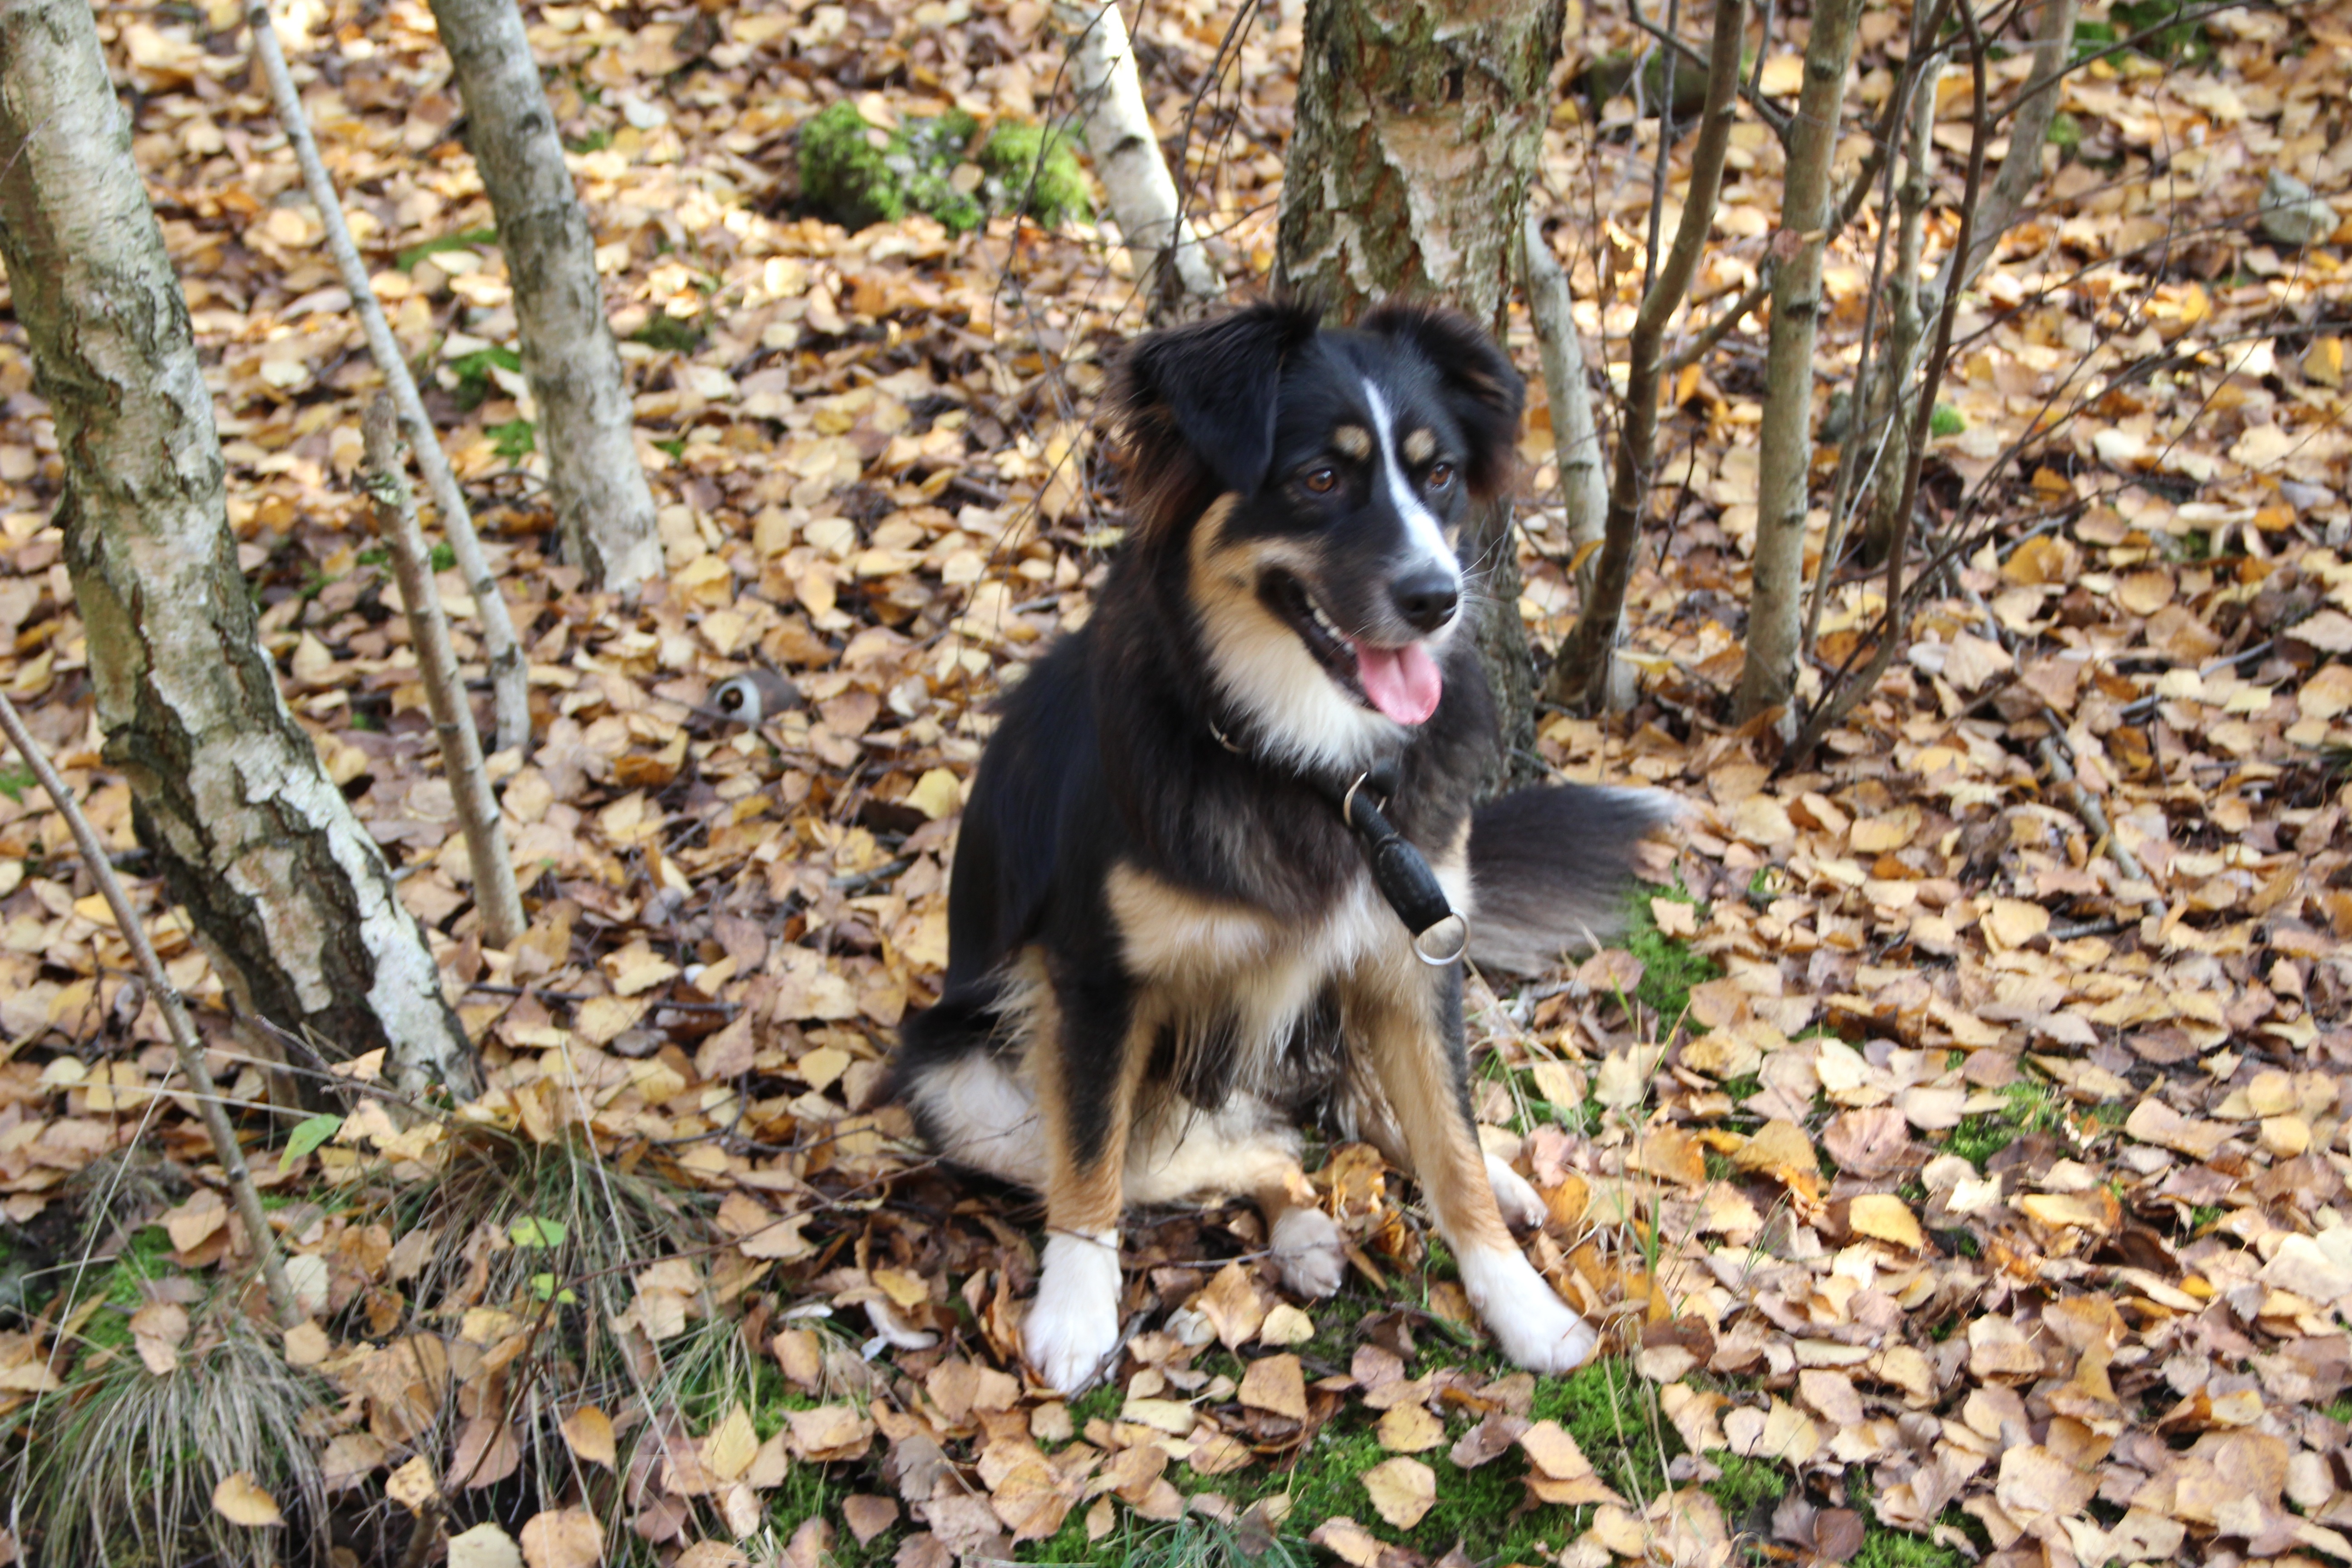
puppy, dog, mammal, vertebrate, attention, of course, dog breed, dog look, australian shepherd, dog like mammal, dog breed group, miniature australian shepherd, lapponian herder, australia shepherd, dog loving